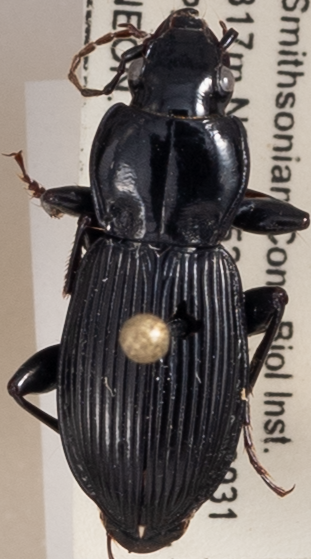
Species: Pterostichus coracinus
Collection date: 2020-08-13
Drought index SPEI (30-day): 0.77
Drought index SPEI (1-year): -0.704
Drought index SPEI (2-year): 1.28